Great Wishford

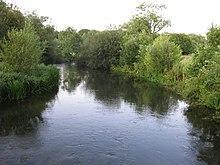
Wylye River

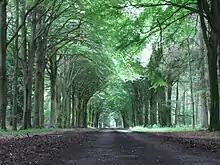
Grovely Wood

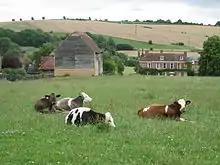
Oak Apple Field

Great Wishford is a village and civil parish in the Wylye Valley in Wiltshire, England, about north of Wilton and northwest of Salisbury. The village lies west of a bend in the River Wylye and has a triangular street layout comprising South Street, West Street and Station Road.